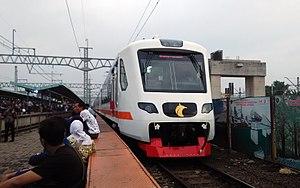
La gare de Manggarai, en indonésien Stasiun Manggarai, est l'une des principales gares de chemin de fer de Jakarta, la capitale de l'Indonésie.
PT Railink est une co-entreprise entre la compagnie des chemins de fer indonésiens PT Kereta Api Indonesia et PT Angkasa Pura II, l'entreprise d'État chargée de l'exploitation d'une partie des aéroports de l'Indonésie. Son siège est à Jakarta, la capitale du pays.